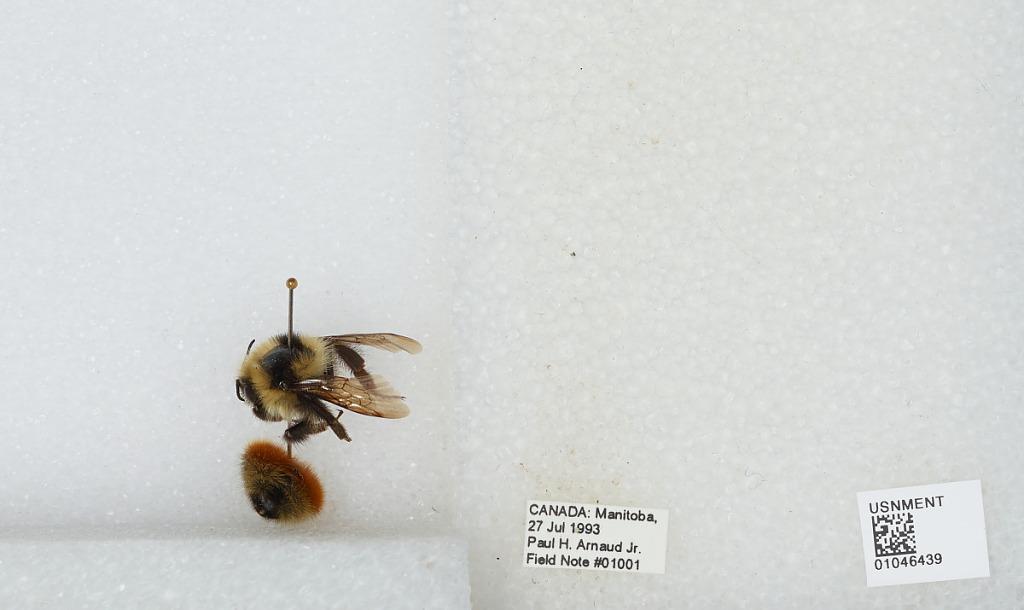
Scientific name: Bombus sp.
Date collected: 1993-7-27
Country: Canada
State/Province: Manitoba